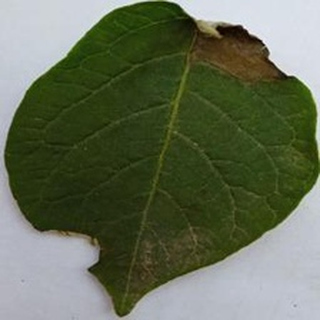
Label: potato_late_blight